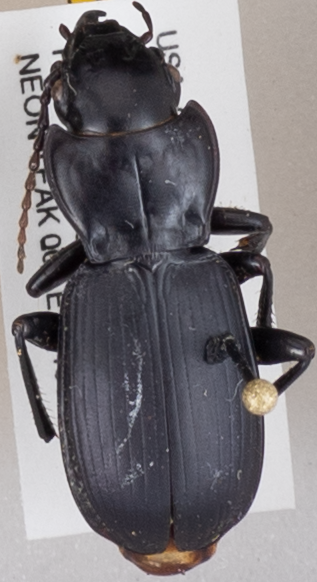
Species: Pterostichus lama
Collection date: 2019-07-23
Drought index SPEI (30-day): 0.616
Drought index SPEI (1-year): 0.54
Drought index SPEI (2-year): -0.03